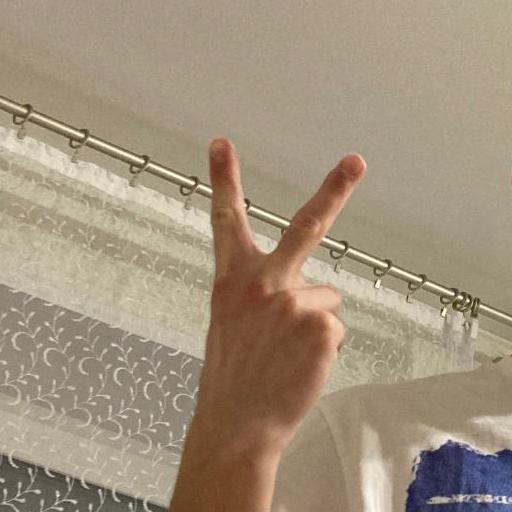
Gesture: peace_inverted